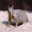
Label: squirrel